Job 34

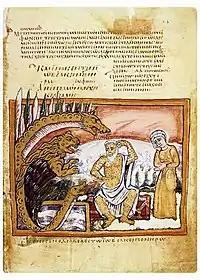
Book of Job in Illuminated Byzantine Manuscripts with Cyclic Illustration (AD 900). Biblioteca Apostolica Vaticana. Rome.

The section starts with Elihu calling on the sages to examine Job's intention for litigation (verse 3 quoting Job 12:11). This indicates that Elihu has listened well and now skillfully uses Job's own word back on him.